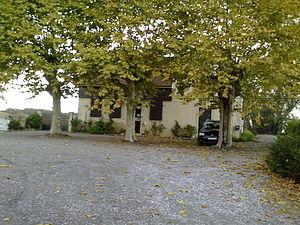
Doazon
Doazon est une commune française, située dans le département des Pyrénées-Atlantiques en région Nouvelle-Aquitaine.